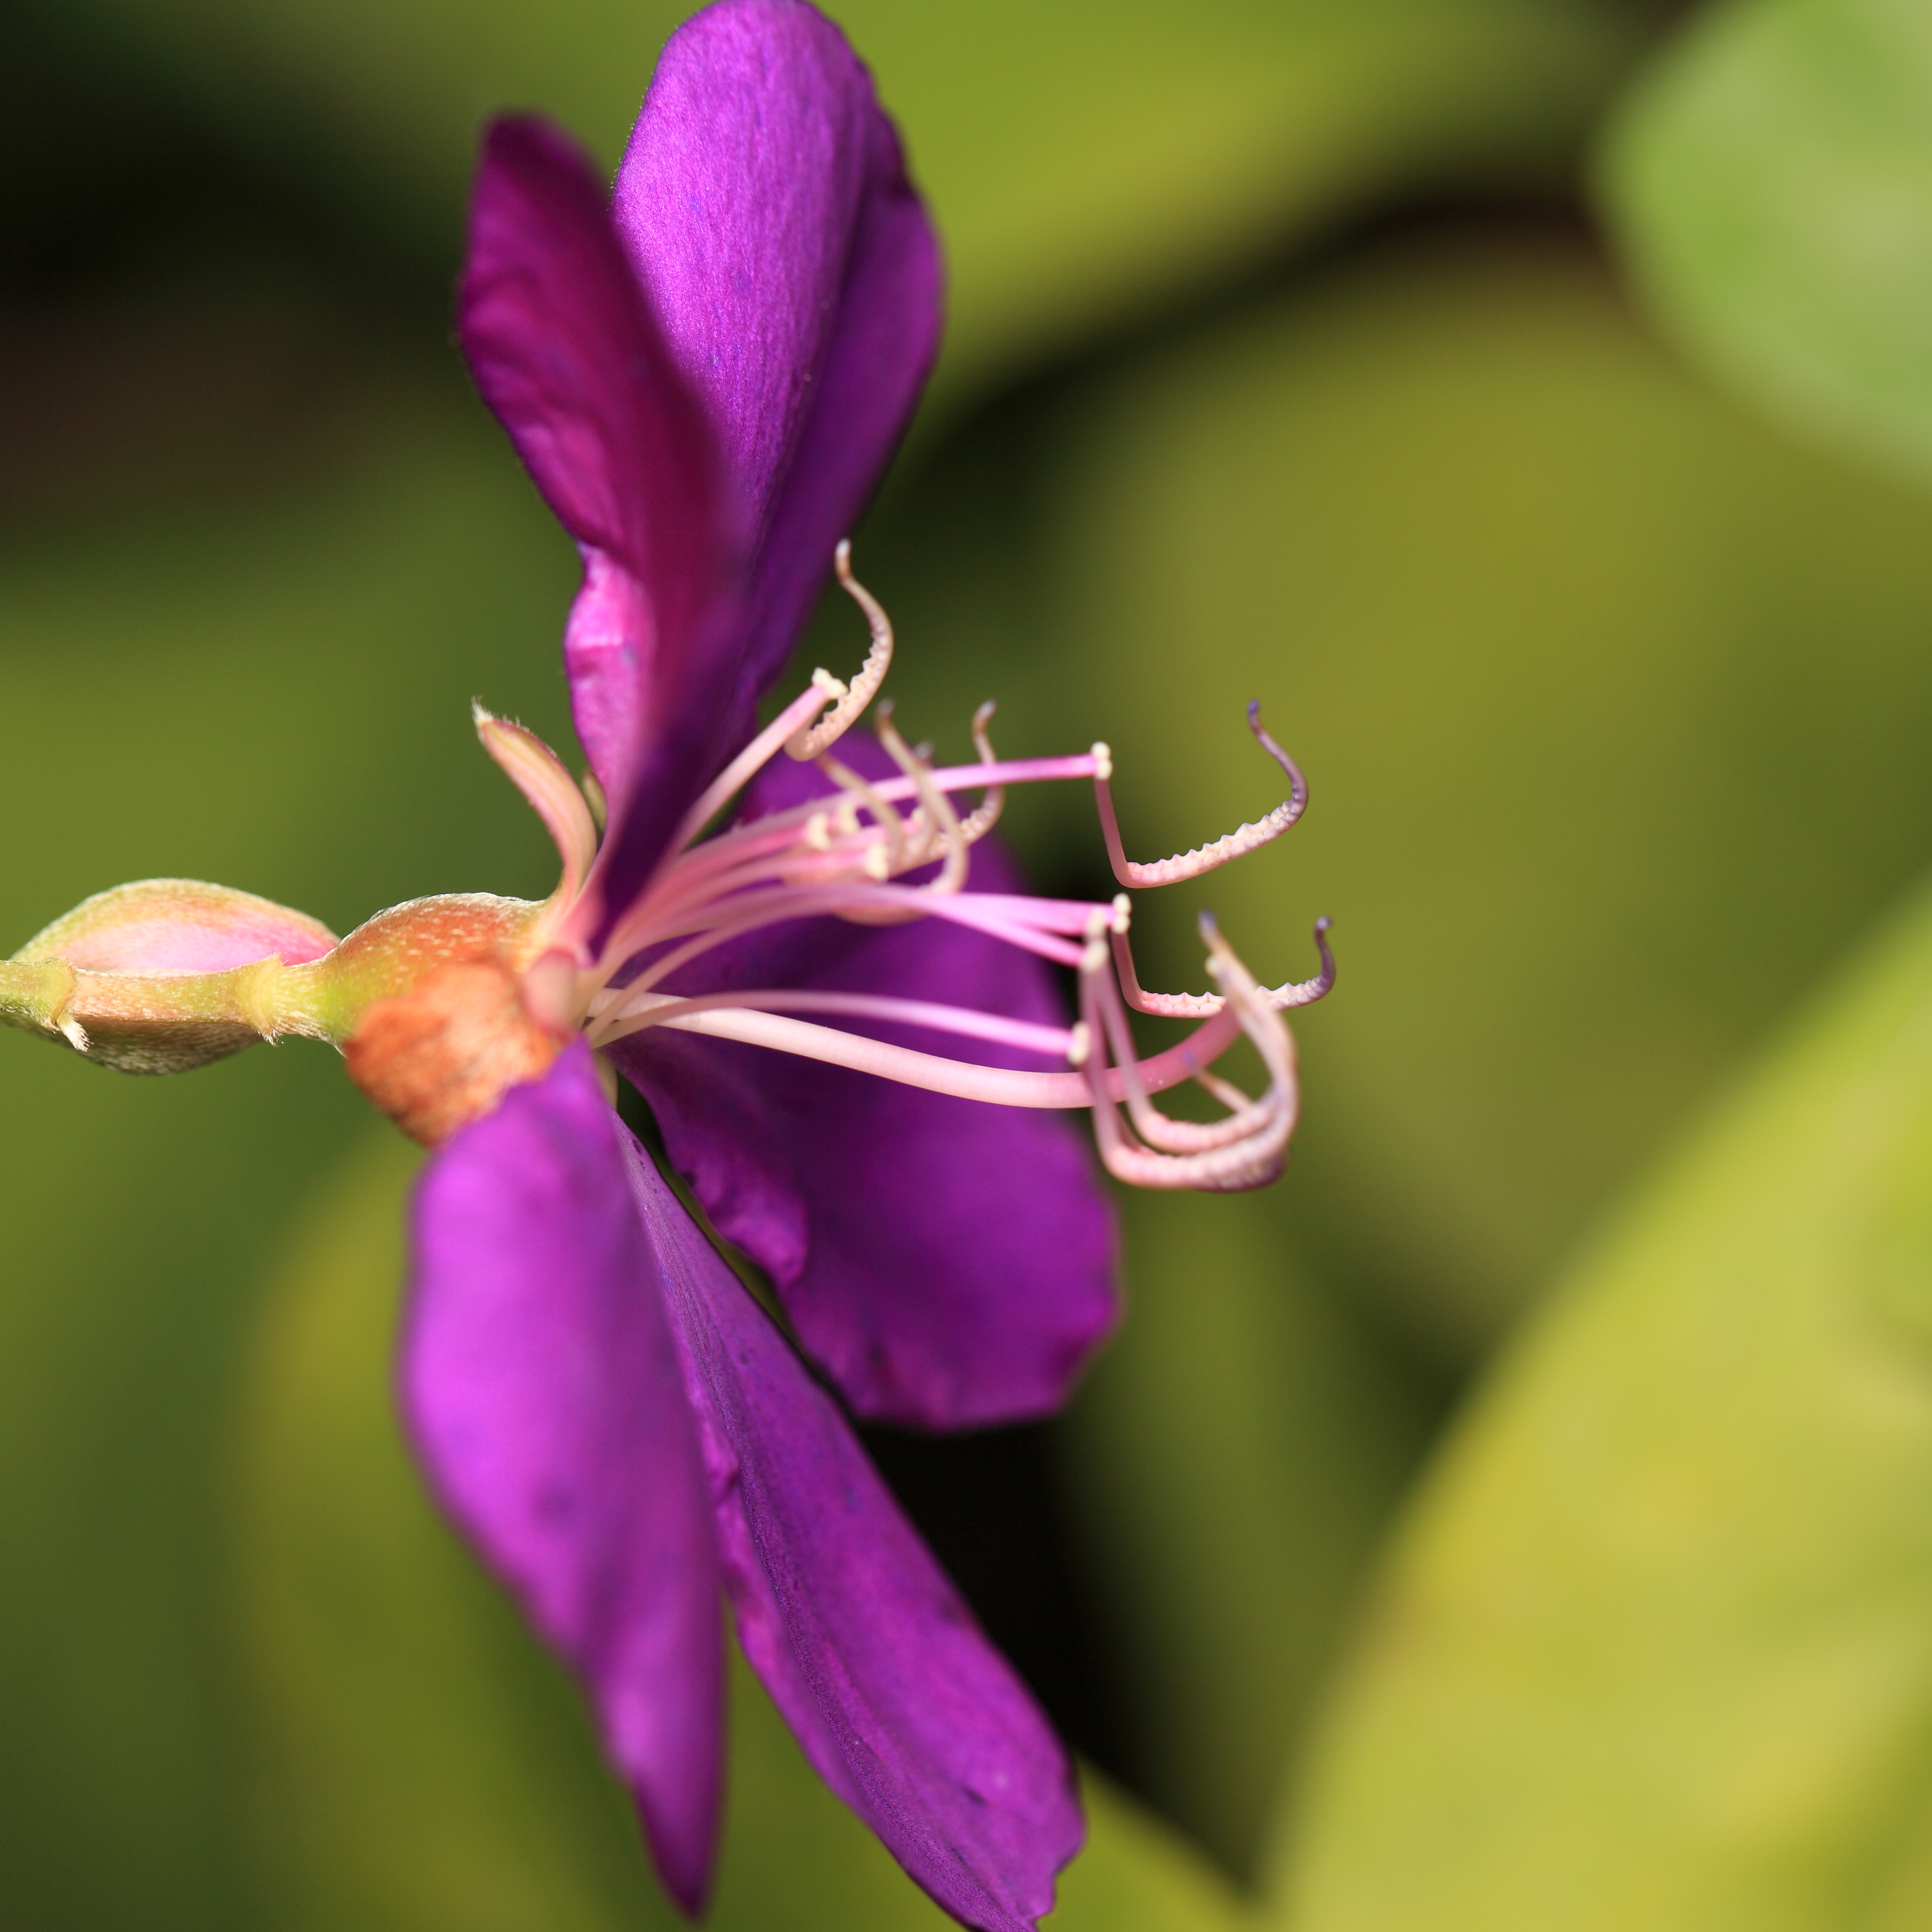
nature, blossom, plant, photography, leaf, flower, petal, bush, green, high, botany, flora, wildflower, close up, shrub, 5d, hires, glory, markii, hi, res, resolution, brazilian, tibouchina, urvilleana, macro photography, flowering plant, plant stem, land plant